Nicolaus von Weis

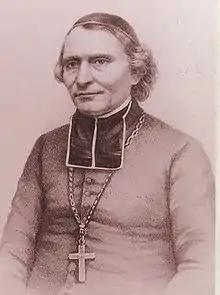
Bishop Nikolaus von Weis, litho

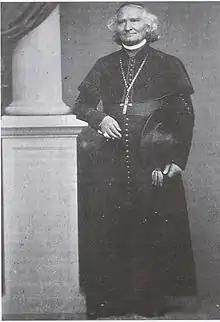
Bishop Nikolaus von Weis, photo

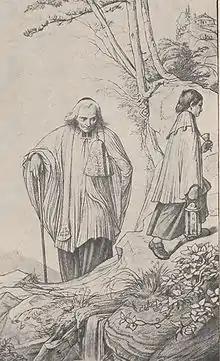
Eduard von Steinle, "Priest carries the Holy Sacrament over the mountains", with the face of Nikolaus von Weis

Nicolaus von Weis (born Rimling, Moselle, France, 8 March 1796 - died Speyer, 13 December 1869) was from 1842 to 1869 Bishop of the Roman Catholic Diocese of Speyer, in the Palatinate (in that time a district of the Kingdom of Bavaria.